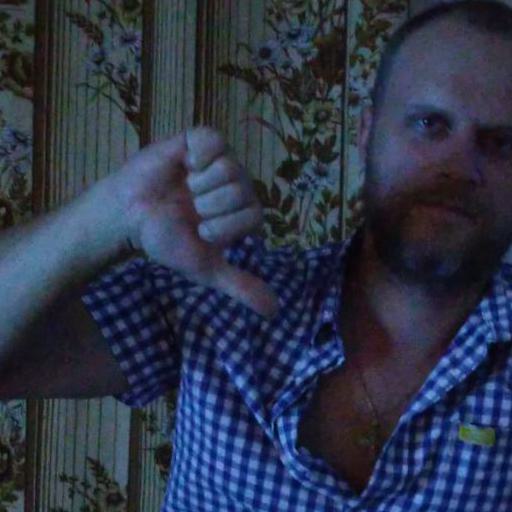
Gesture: dislike